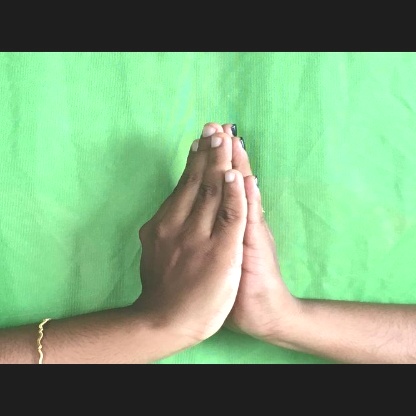
Mudra: Anjali